2007–08 UCLA Bruins men's basketball team

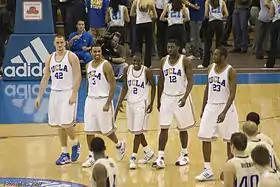
UCLA's starting lineup of "(left to right)" Love, Shipp, Collison, Aboya, and Mbah a Moute.

Thirteen scholarships were available to the team, and there were sixteen players on the roster. Kevin Love received permission from Walt Hazzard to wear the No. 42 he wore as player for UCLA. Hazzard's jersey had been retired by UCLA in 1996.